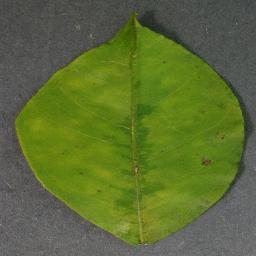
Label: Orange___Haunglongbing_(Citrus_greening)